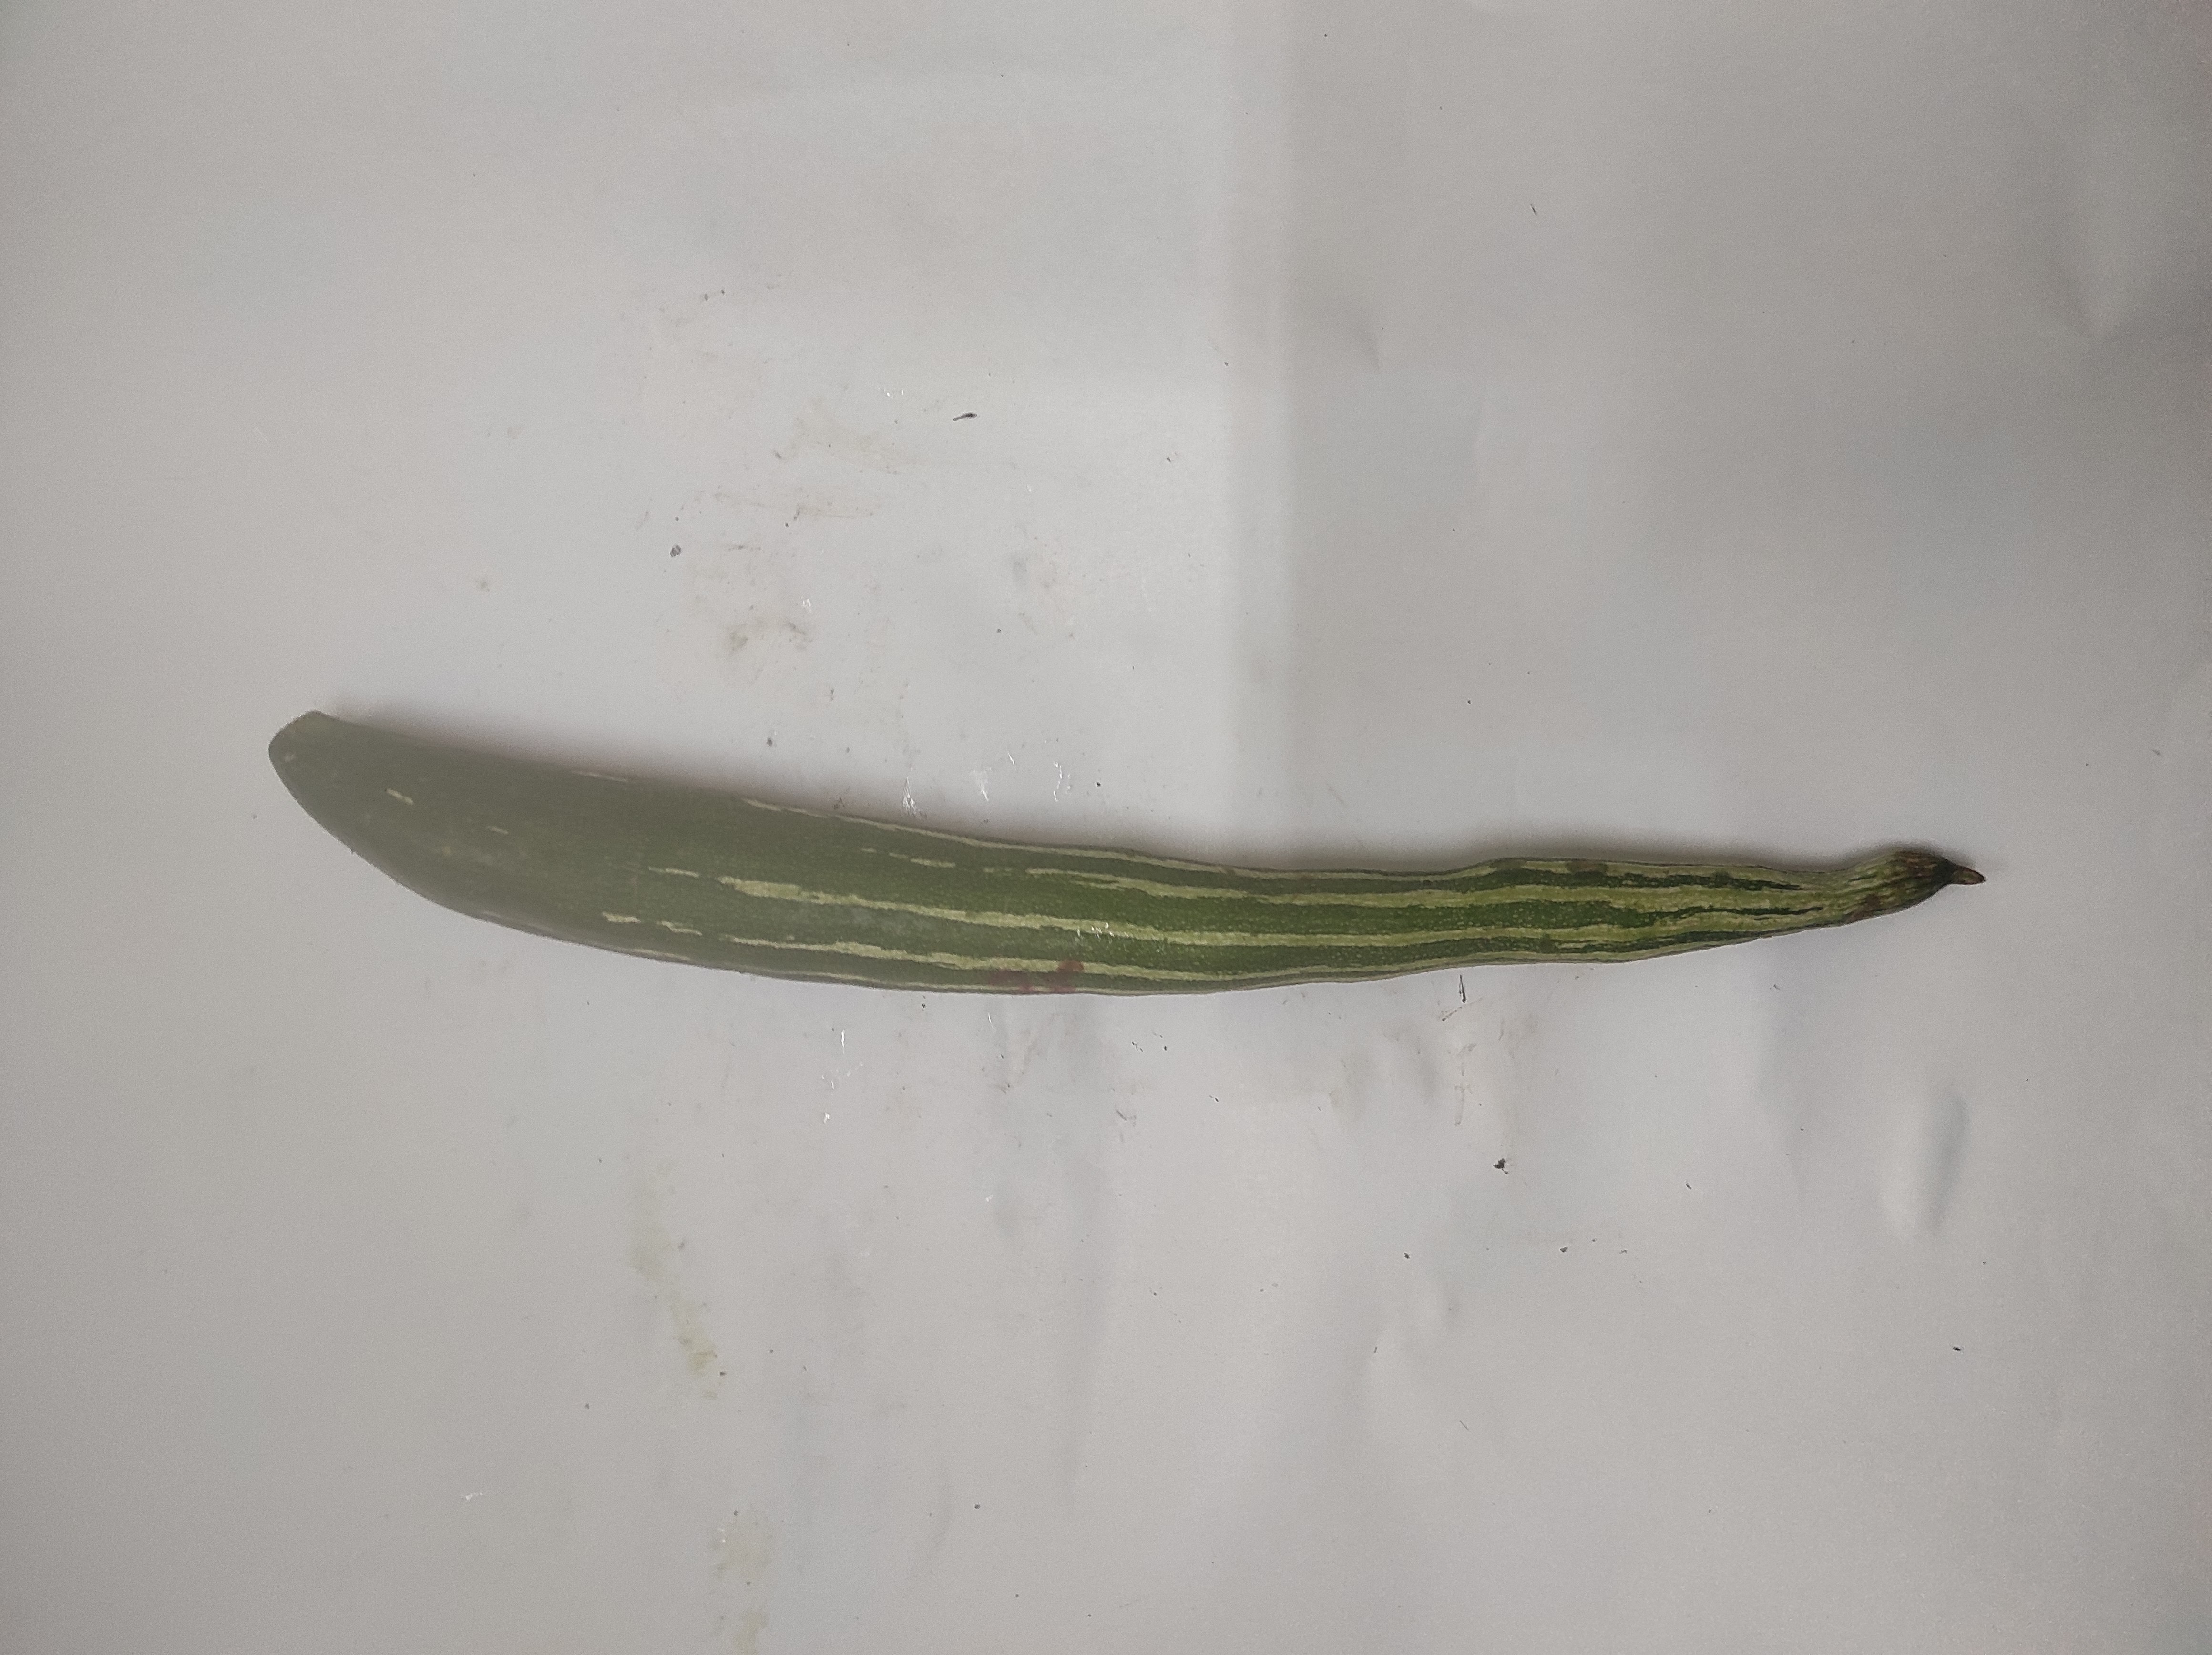
Crop: Snake Gourd
Condition: Severely Damaged